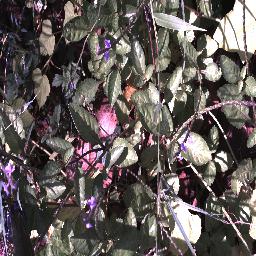
Label: snake_weed